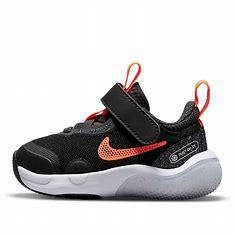
Brand: Nike
Model: Explor Next Nature